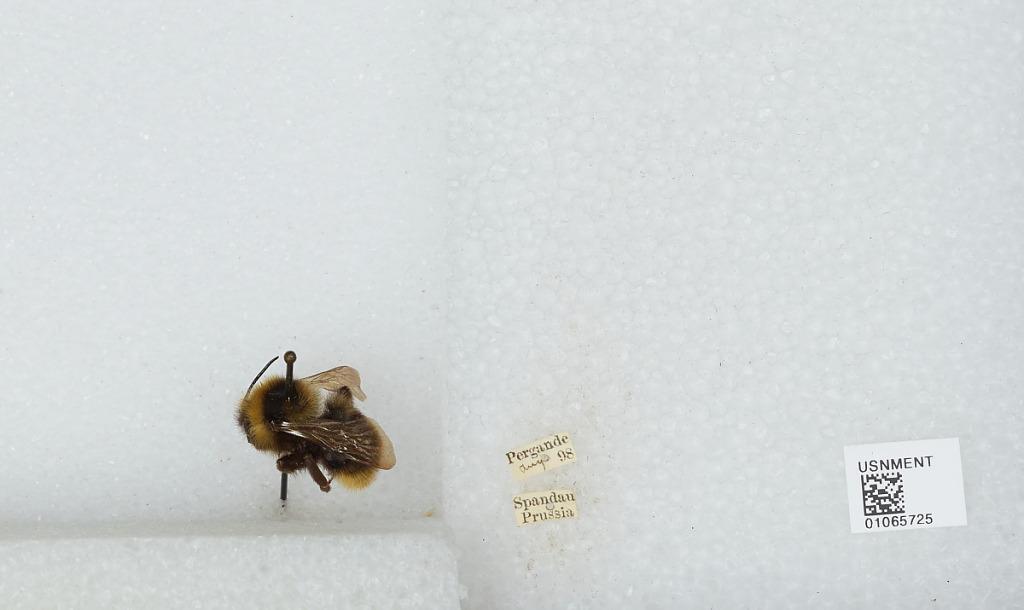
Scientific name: Bombus sp.
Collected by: Pergande
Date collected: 1898-8-
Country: Germany
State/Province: Berlin
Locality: Spandau
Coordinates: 52.55, 13.2